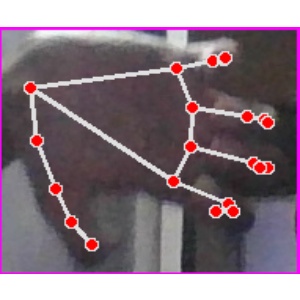
अक्षर: त